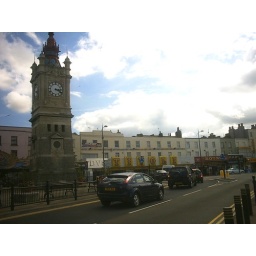
The clock tower in Margate